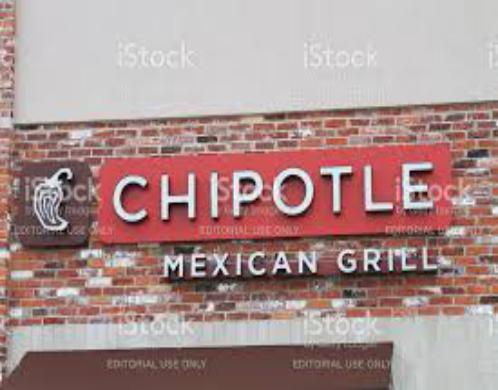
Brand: Chipotle Mexican Grill-2
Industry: Clothes